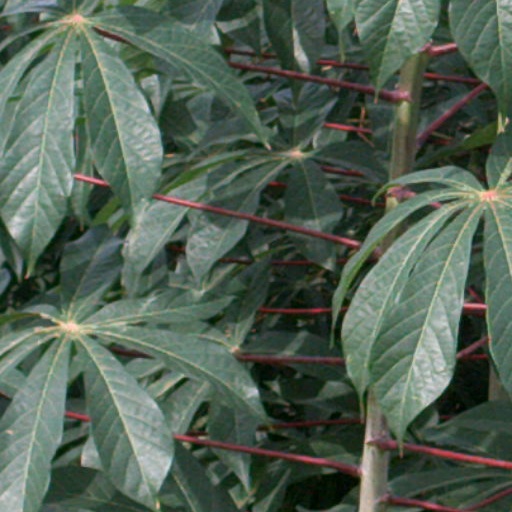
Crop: cassava